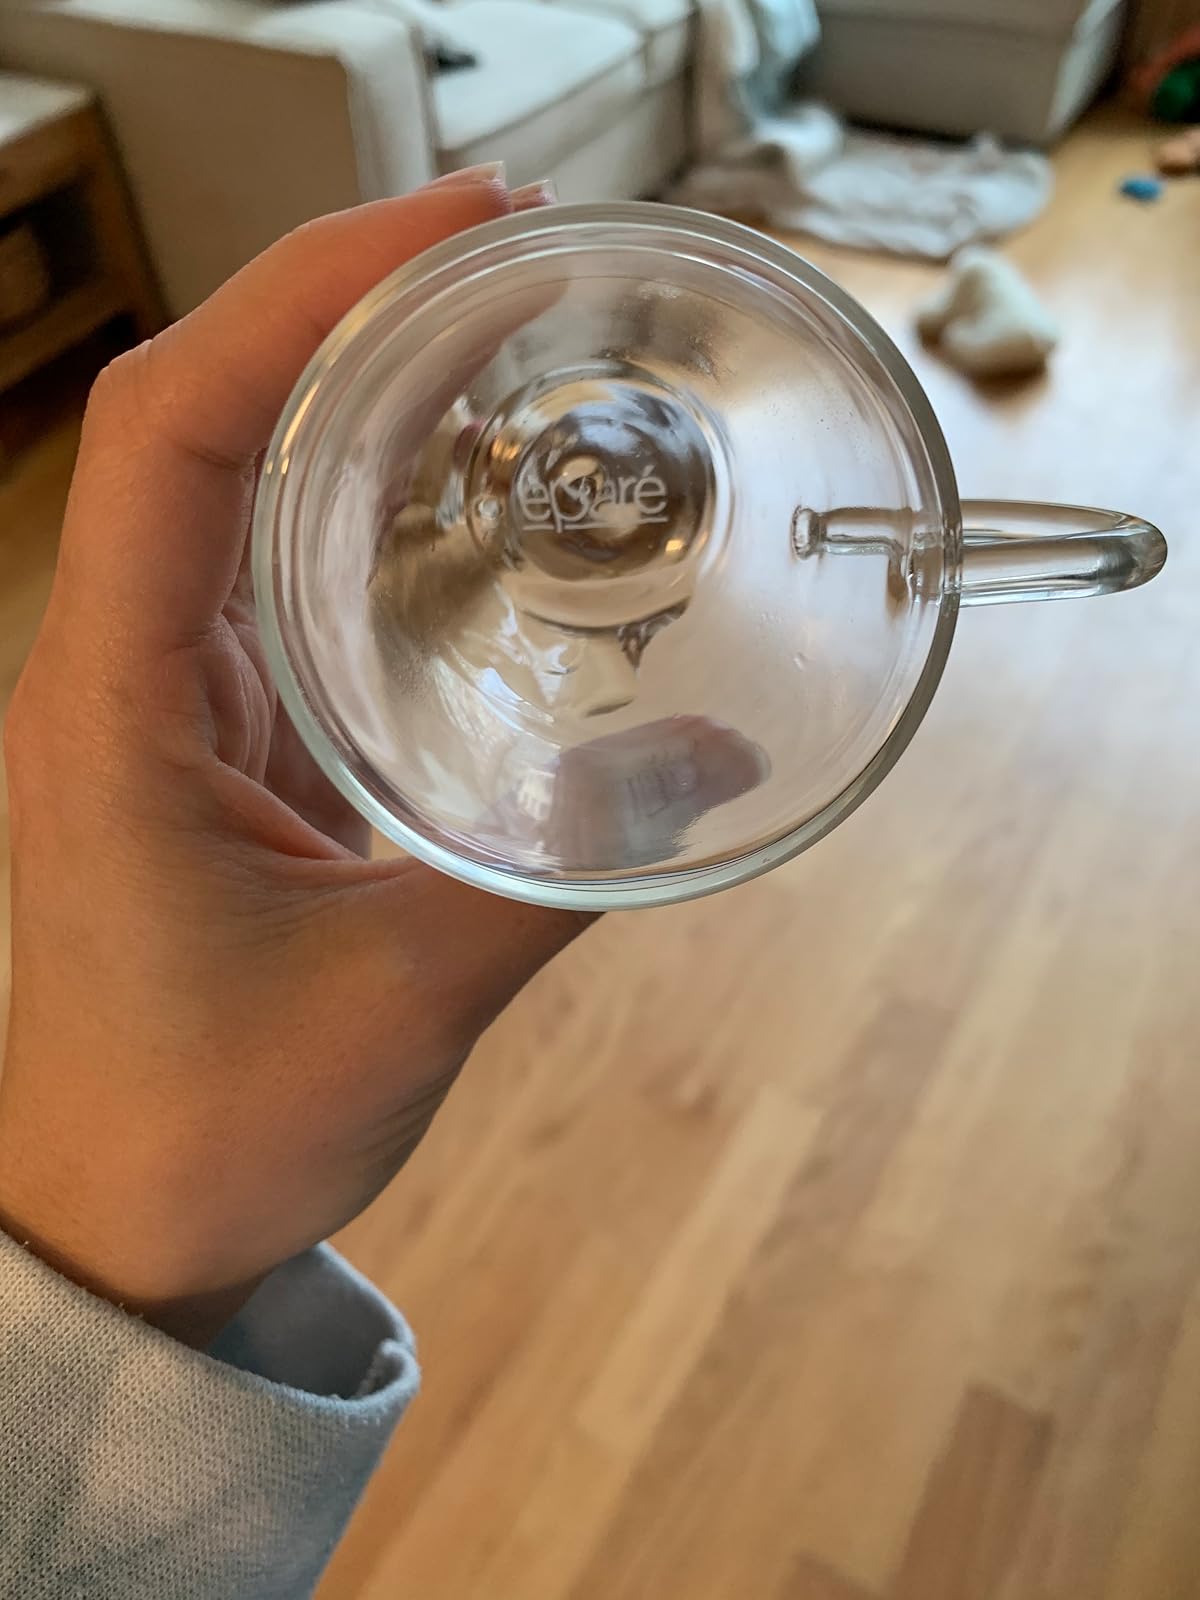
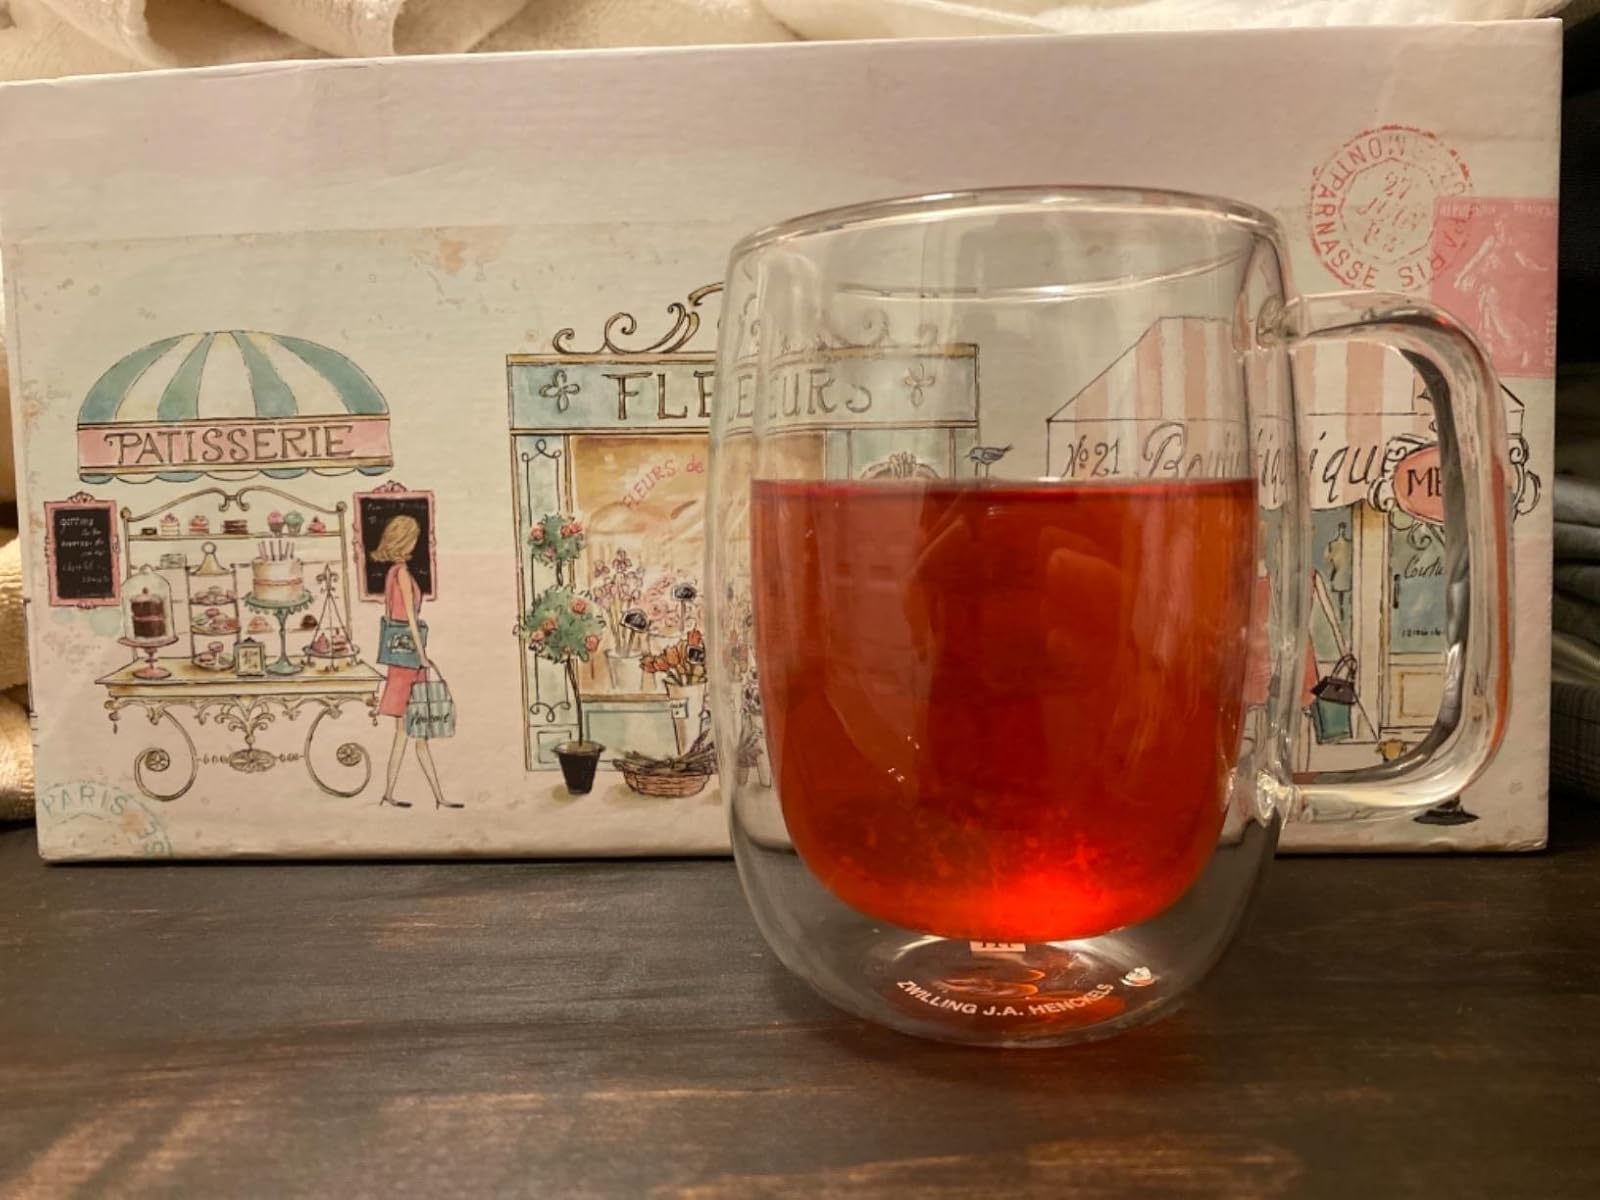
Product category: items_mug
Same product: no